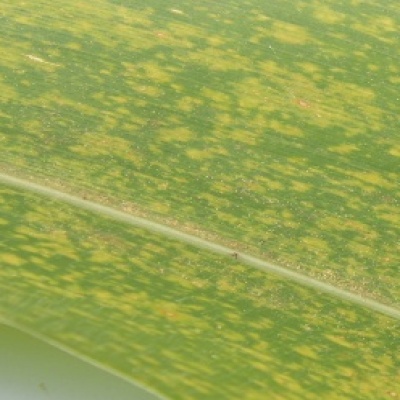
Label: Corn_(Maize)___Maize_Streak_Virus